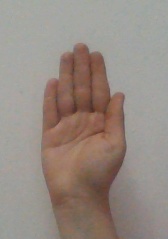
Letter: seen